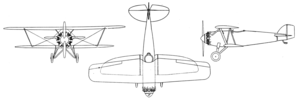
Le Boeing F2B est un avion militaire de l'entre-deux-guerres utilisé comme chasseur bombardier dans la United States Navy de 1928 à 1932. Ce biplan aux envergures inégales, a succédé au Boeing FB et a été suivi par le Boeing F3B. Il est bien connu des fanas de l'aviation grâce aux trois Sea Hawk qui forment une équipe de voltige aérienne célèbre pour sa formation de vol.